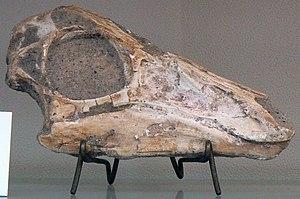
Gallimimus est un genre éteint de dinosaures ornithomimosauriens de grande taille de la famille des ornithomimidés ayant vécu à la fin du Crétacé et découvert dans la formation de Nemegt en Mongolie.